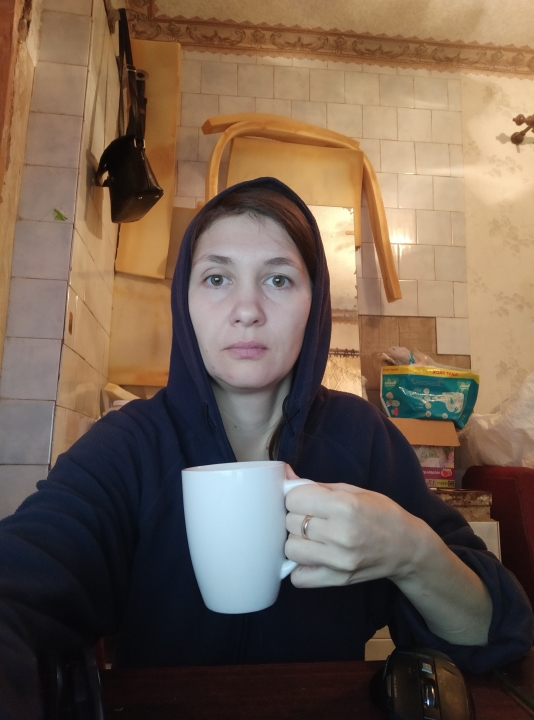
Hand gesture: no_gesture